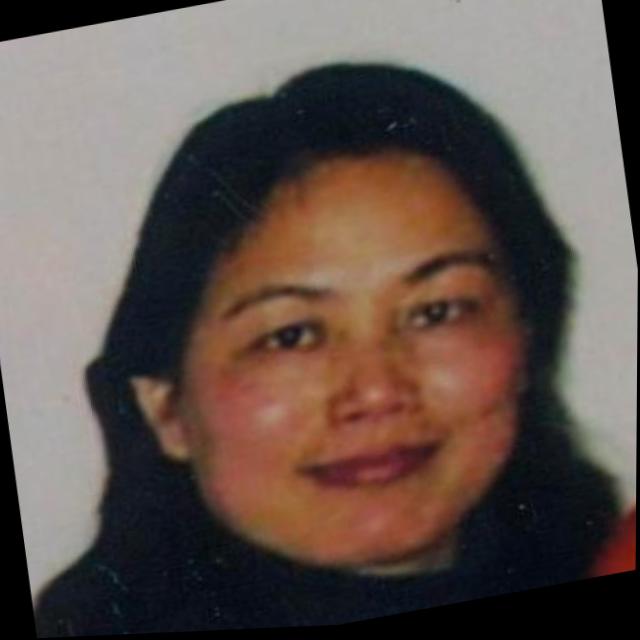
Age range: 21-44